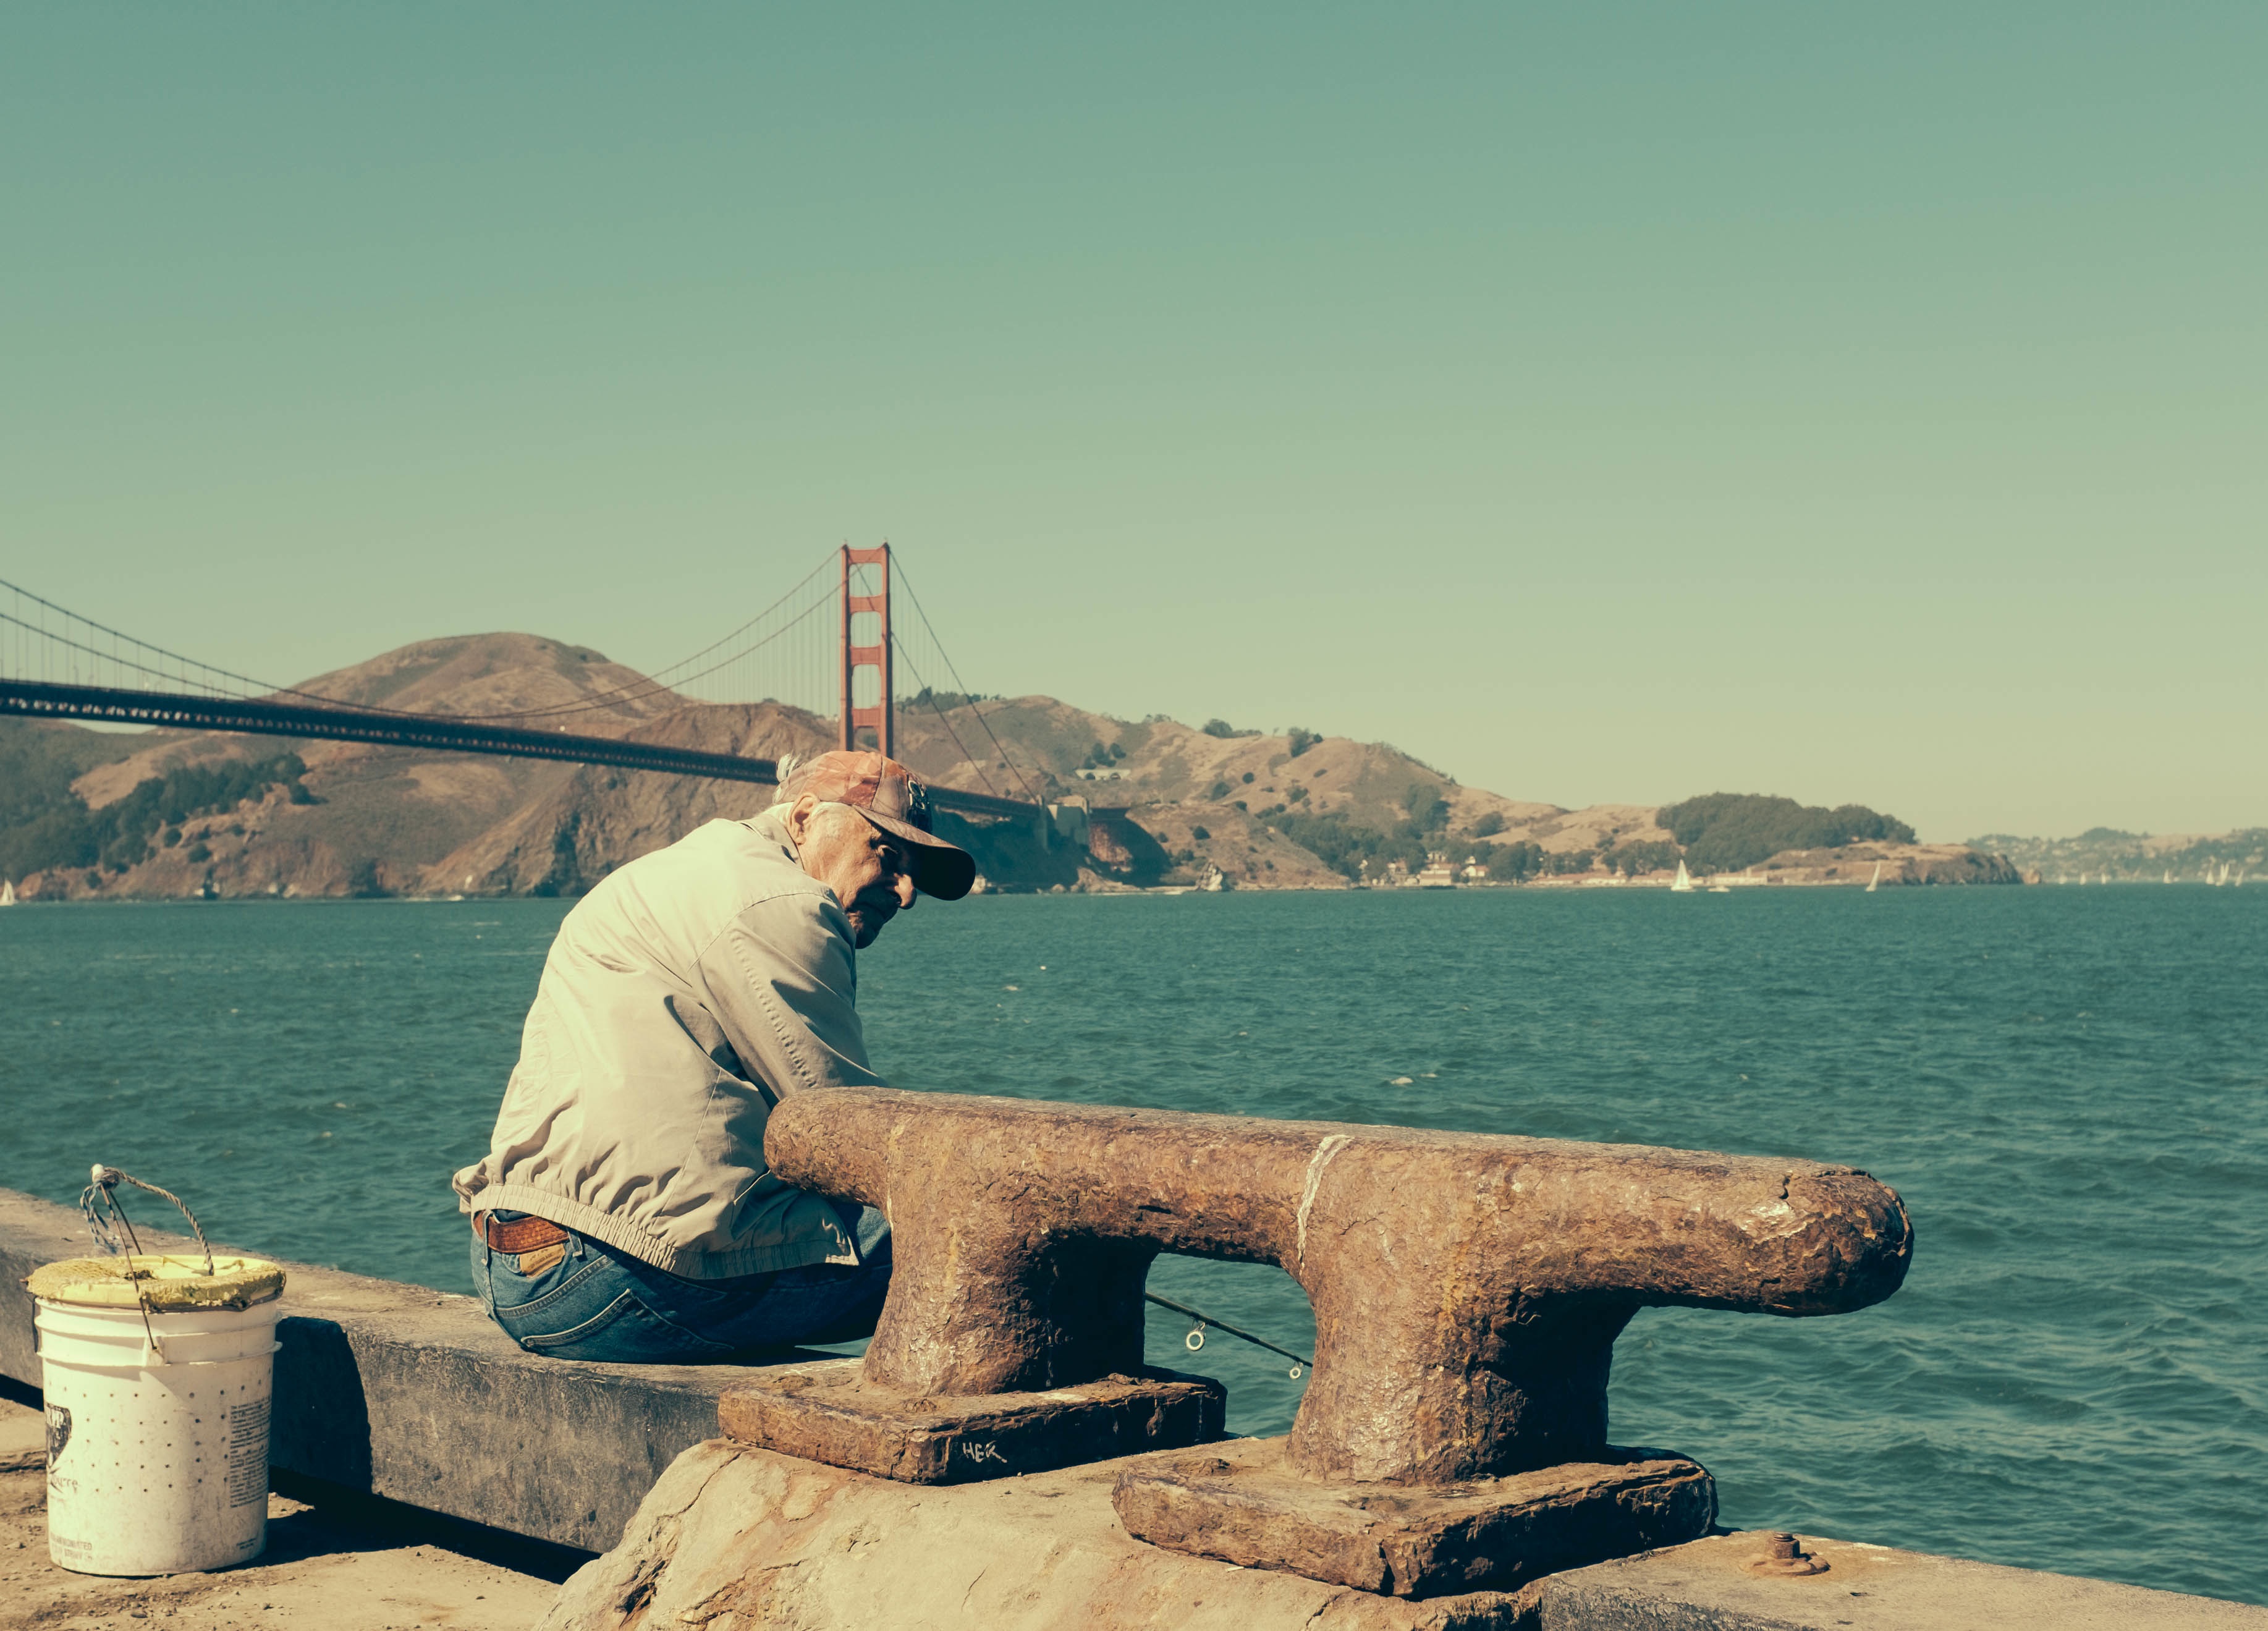
beach, sea, coast, sand, ocean, vacation, tower